Gillian Anderson

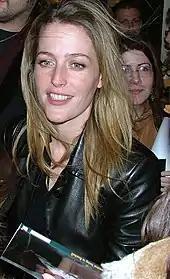
Anderson at the stage door for the play "The Sweetest Swing in Baseball" at the Royal Court Theatre, 2004

As a result of this guest appearance, Anderson was sent the script for "The X-Files". She was 24 when she decided to audition because, "for the first time in a long time, the script involved a strong, independent, intelligent woman as a lead character." Producer Chris Carter wanted to hire her, but Fox wanted someone with previous television exposure and greater sex appeal. Fox sent in more actresses, but Carter stood by Anderson, and she was eventually cast as FBI Special Agent Dana Scully. Filmed for the first five seasons in Vancouver, British Columbia, before moving to Los Angeles, California, the series ran for nine seasons. Two related films were also produced, released in 1998 and 2008. During her time on "The X-Files", Anderson won numerous awards for her portrayal of Special Agent Scully, including an Emmy Award for Outstanding Lead Actress in a Drama Series, a Golden Globe Award for Best Actress in a Television Series Drama, two Screen Actors Guild Awards for Outstanding Performance by a Female Actor in a Drama Series and a Saturn Award for Best Actress on Television. Anderson is the first actress to win an Emmy, a Golden Globe, and a SAG Award in the same year. For the role, she received a total of four Emmy nominations, four Golden Globe nominations and nine SAG nominations.